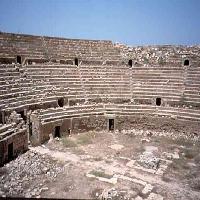
Weather: sun or clear